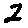
Label: 2